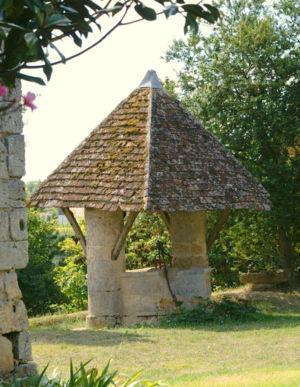
Puits traditionnel en pierre avec toit.
Un puits à eau est le résultat d'un terrassement vertical, mécanisé ou manuel, permettant l'exploitation d'une nappe d'eau souterraine, autrement dit un aquifère. L'eau peut être remontée au niveau du sol grâce à un seau ou une pompe, manuelle ou non. Les puits sont très divers, que ce soit par leur mode de creusement, leur profondeur, leur volume d'eau, ou leur équipement.